Aughlish

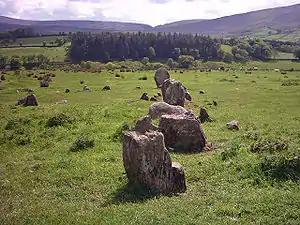
Early archaeoastronomy began by surveying alignments of Megalithic stones in the British Isles and sites like Aughlish in County Londonderry in an attempt to find statistical patterns

Aughlish (also Auglish) is a townland and the site of at least six stone circles and two stone rows, in County Londonderry, Northern Ireland, 3.6 km from Feeny.